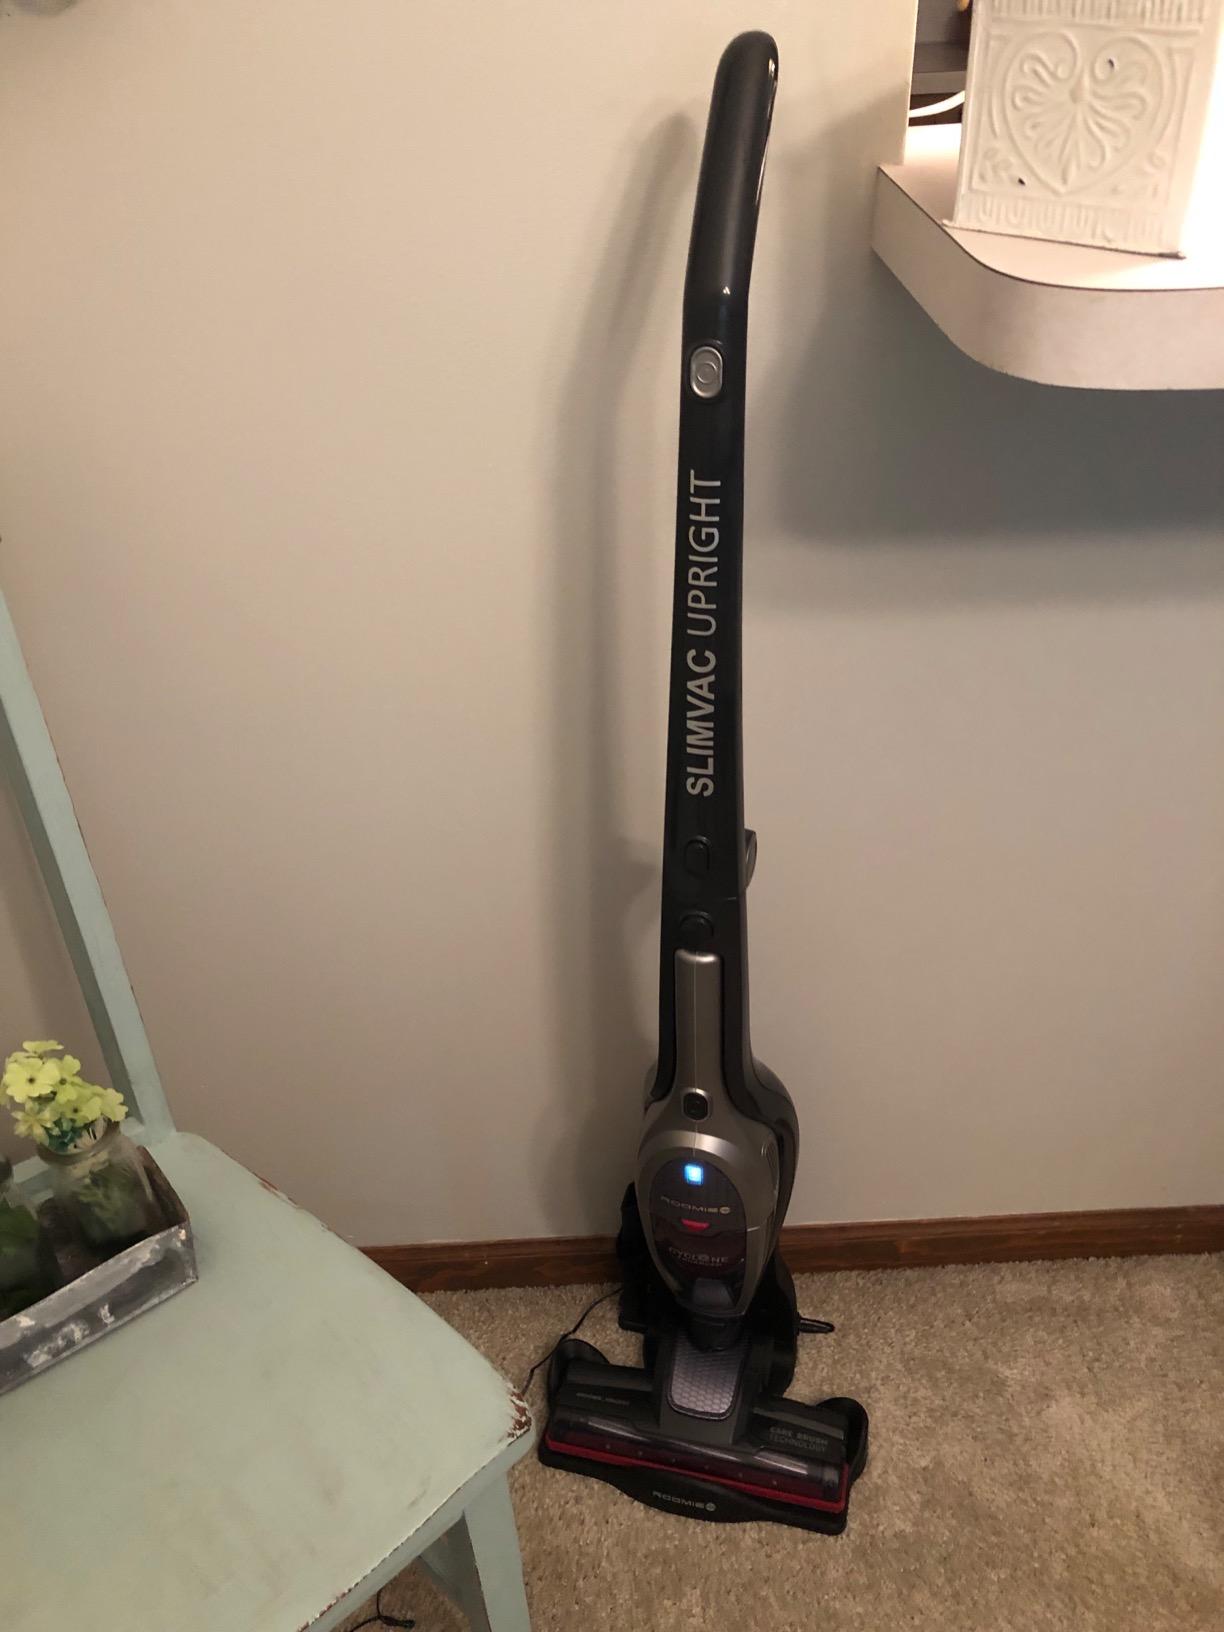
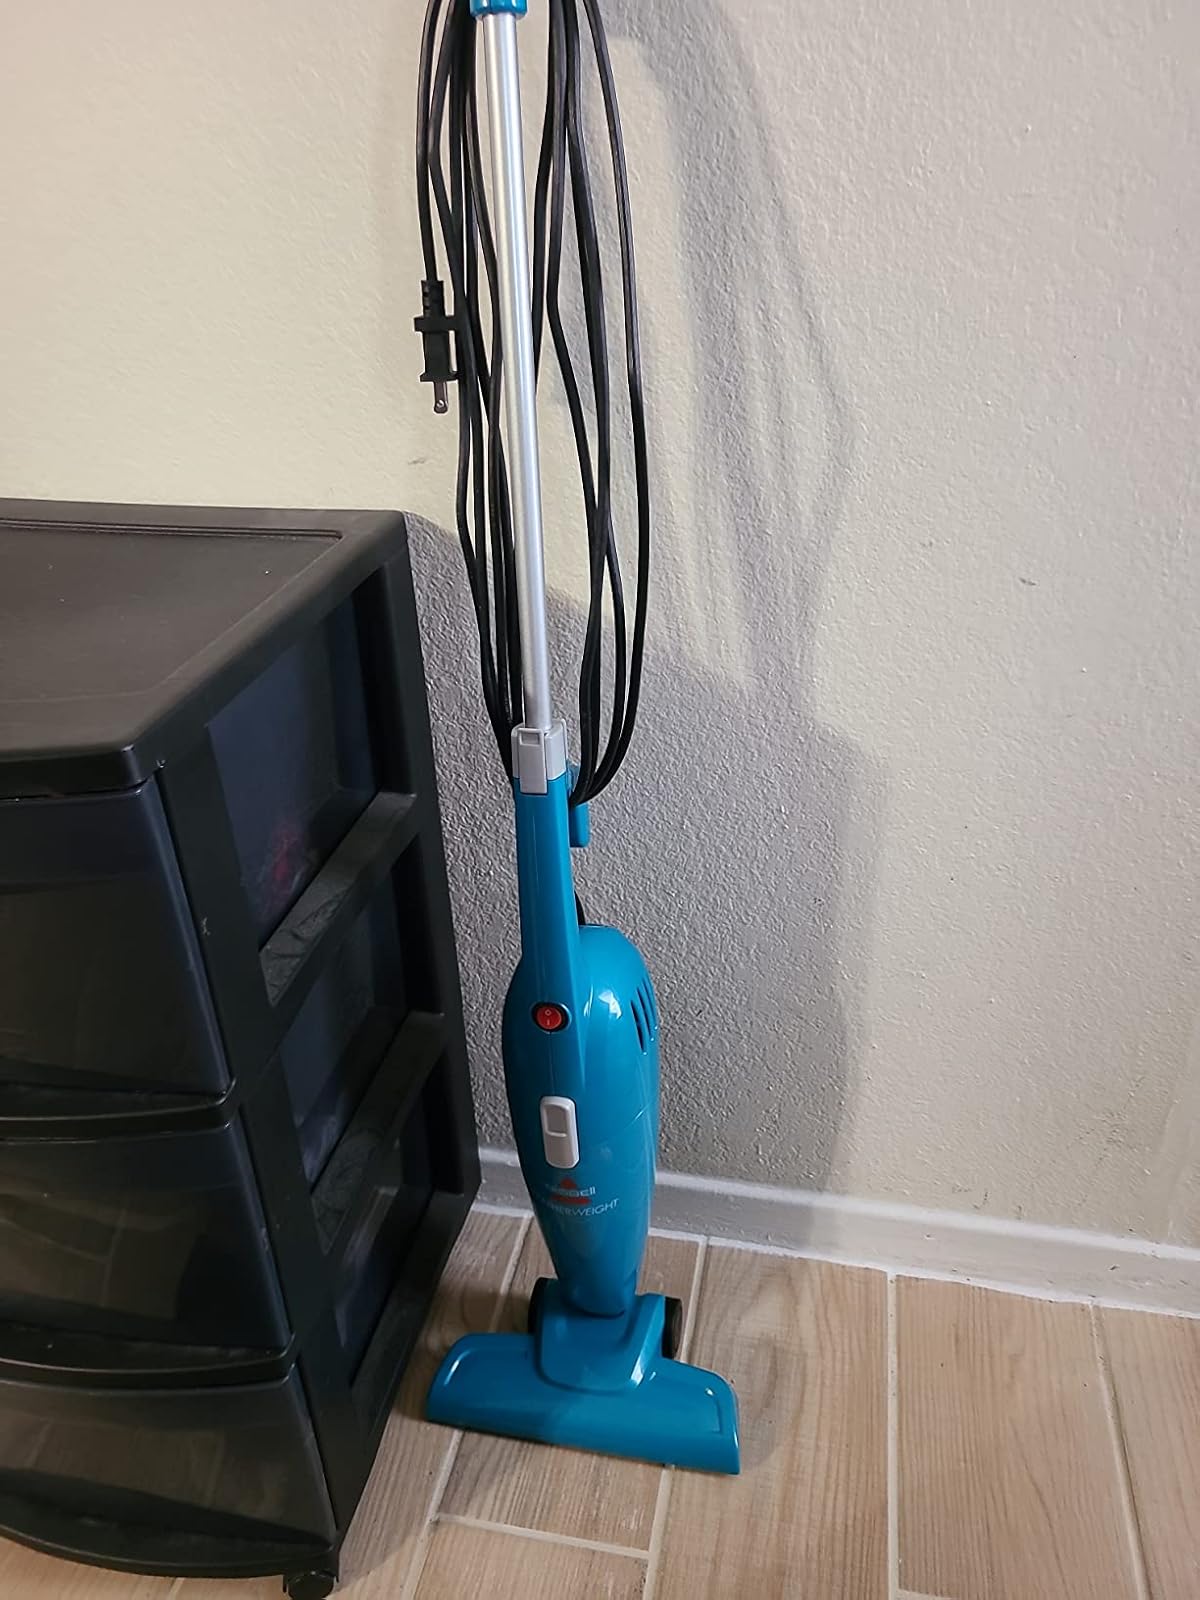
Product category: items_vacuum
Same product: no